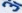
Number: 3